Vyacheslav Yakimov

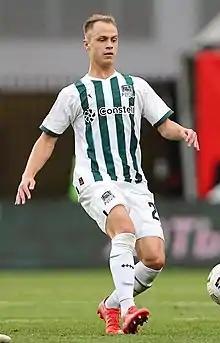
Yakimov with Krasnodar in 2022

Vyacheslav Andreyevich Yakimov (born 5 January 1998) is a Russian professional footballer who plays as a defensive midfielder for FC Fakel Voronezh.